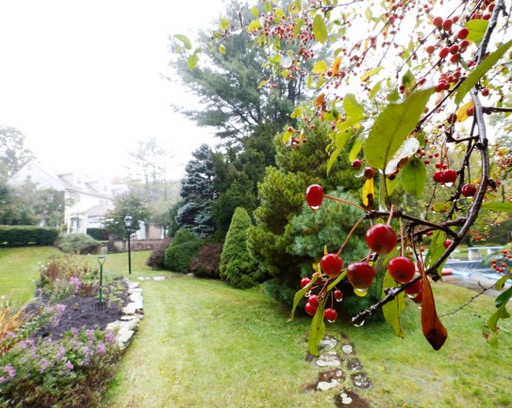
the garden of person on thursday september